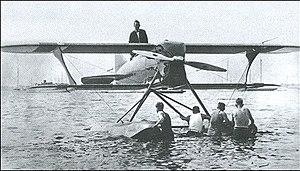
Kirkham-Williams Racer 1929 poussé sur l'eau
Le Kirkham-Williams Racer ou Kirkham-Williams X est un hydravion de course des années 1920 fabriqué aux États-Unis pour participer à la Coupe Schneider de 1927.